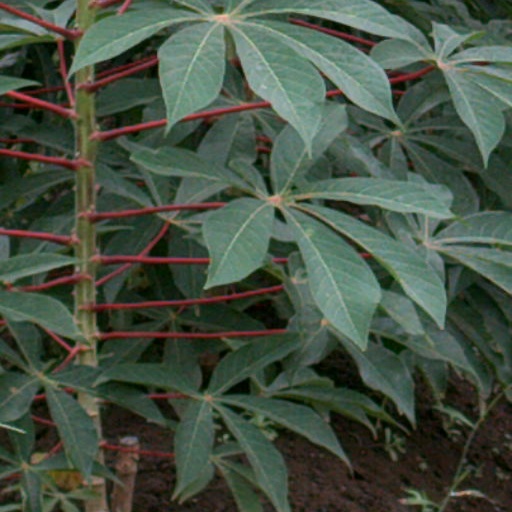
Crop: cassava